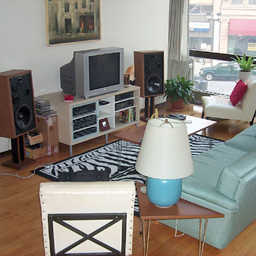
Room type: livingroom